Traquair House

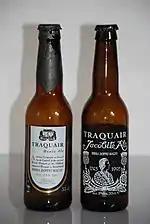

The house is built on the site of a hunting seat used by the Scottish kings from the 12th century, though no part of the present building can be dated with certainty before the 15th century. Alexander I was the first Scottish king to stay and hunt at Traquair. At that time it was a remote "castle", surrounded by forest. Upon Alexander III's death in 1286, the peace of the Borders region was shattered and Traquair became a key link in the chain of defence that guarded the Tweed Valley against English invasion.